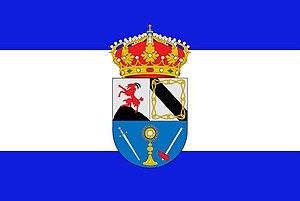
Peñalsordo est une commune d’Espagne, dans la province de Badajoz, communauté autonome d'Estrémadure.